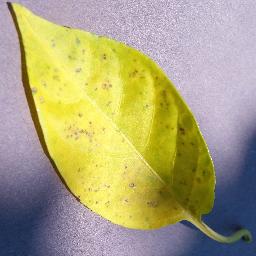
Label: Pepper,_bell___Bacterial_spot